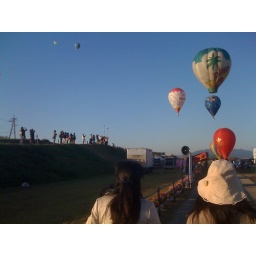
Oct. 12, 2009. Beautiful blue sky day to go &amp;quot;up, up and away&amp;quot; in a hot air balloon.